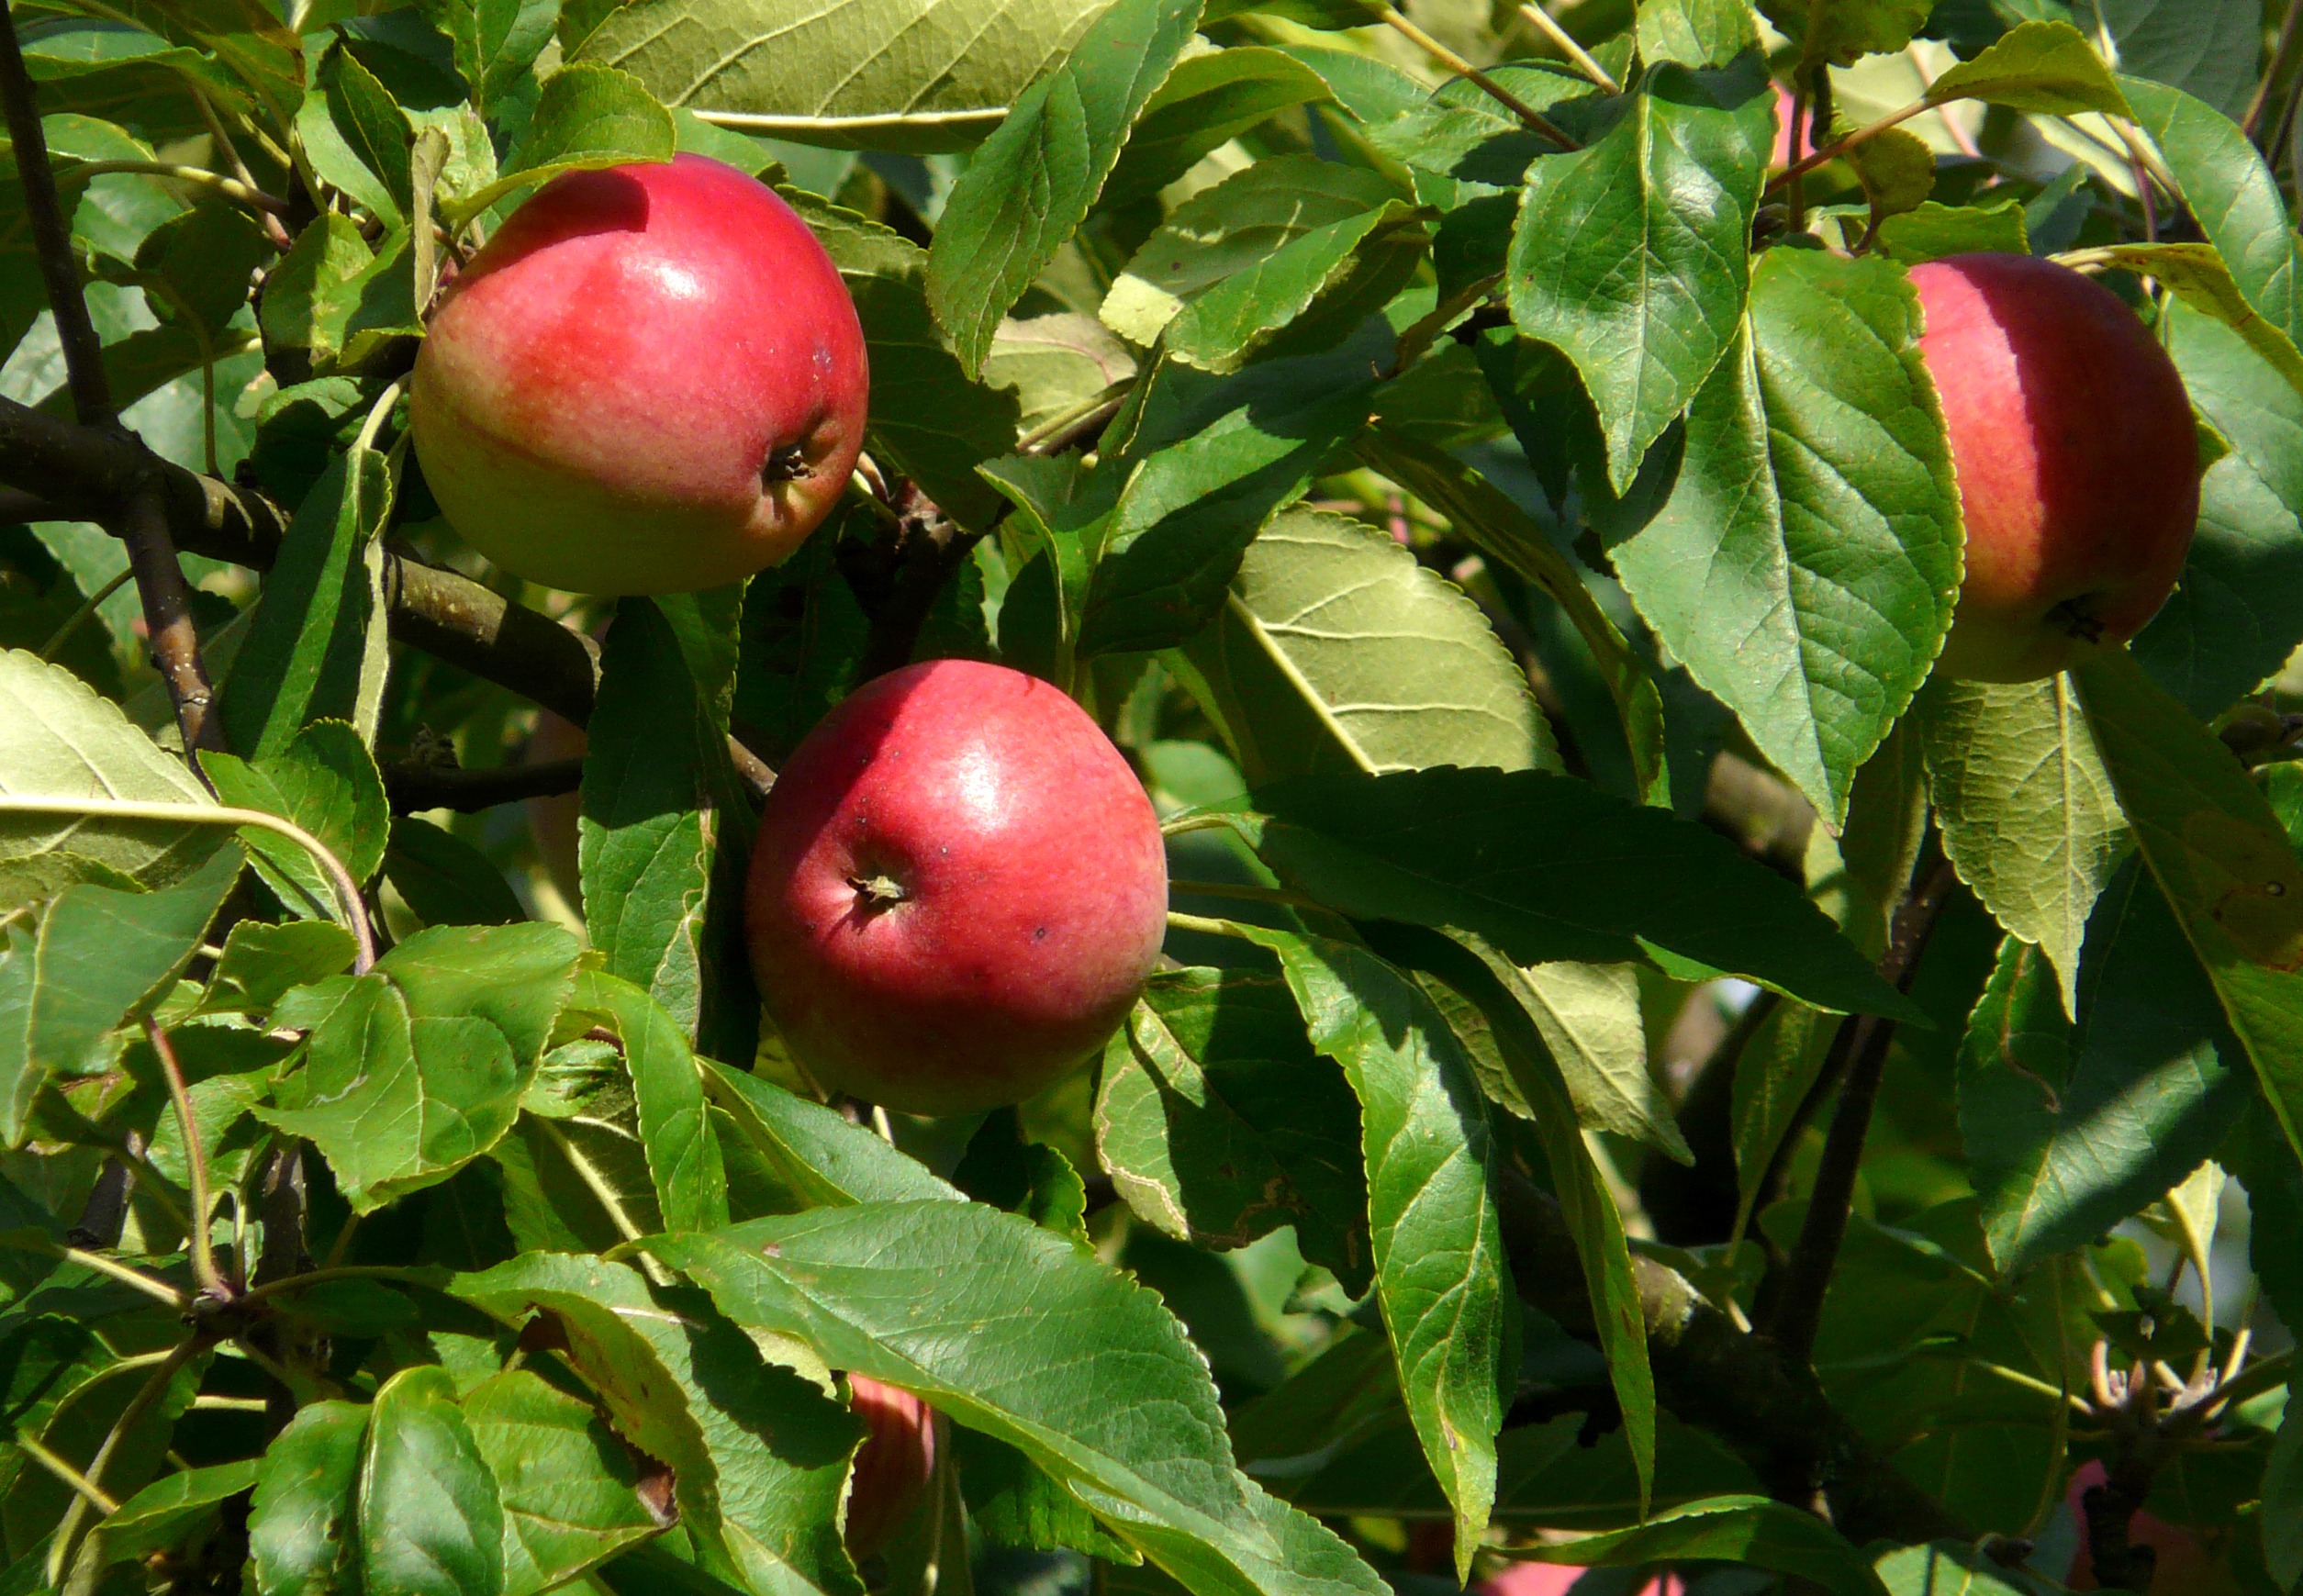
apple, branch, plant, fruit, sweet, flower, ripe, food, green, red, produce, juicy, leaves, fruits, apple tree, flowering plant, rose family, acerola, malpighia, land plant, rose order